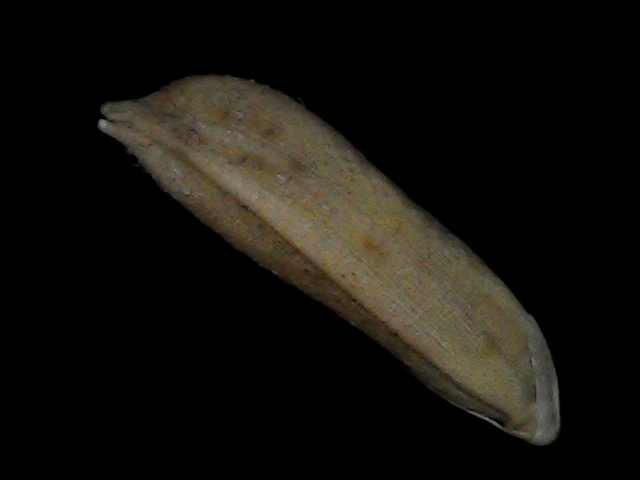
Rice variety: Bd87